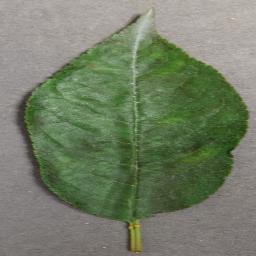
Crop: cherry
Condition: (including_sour)_powdery_mildew